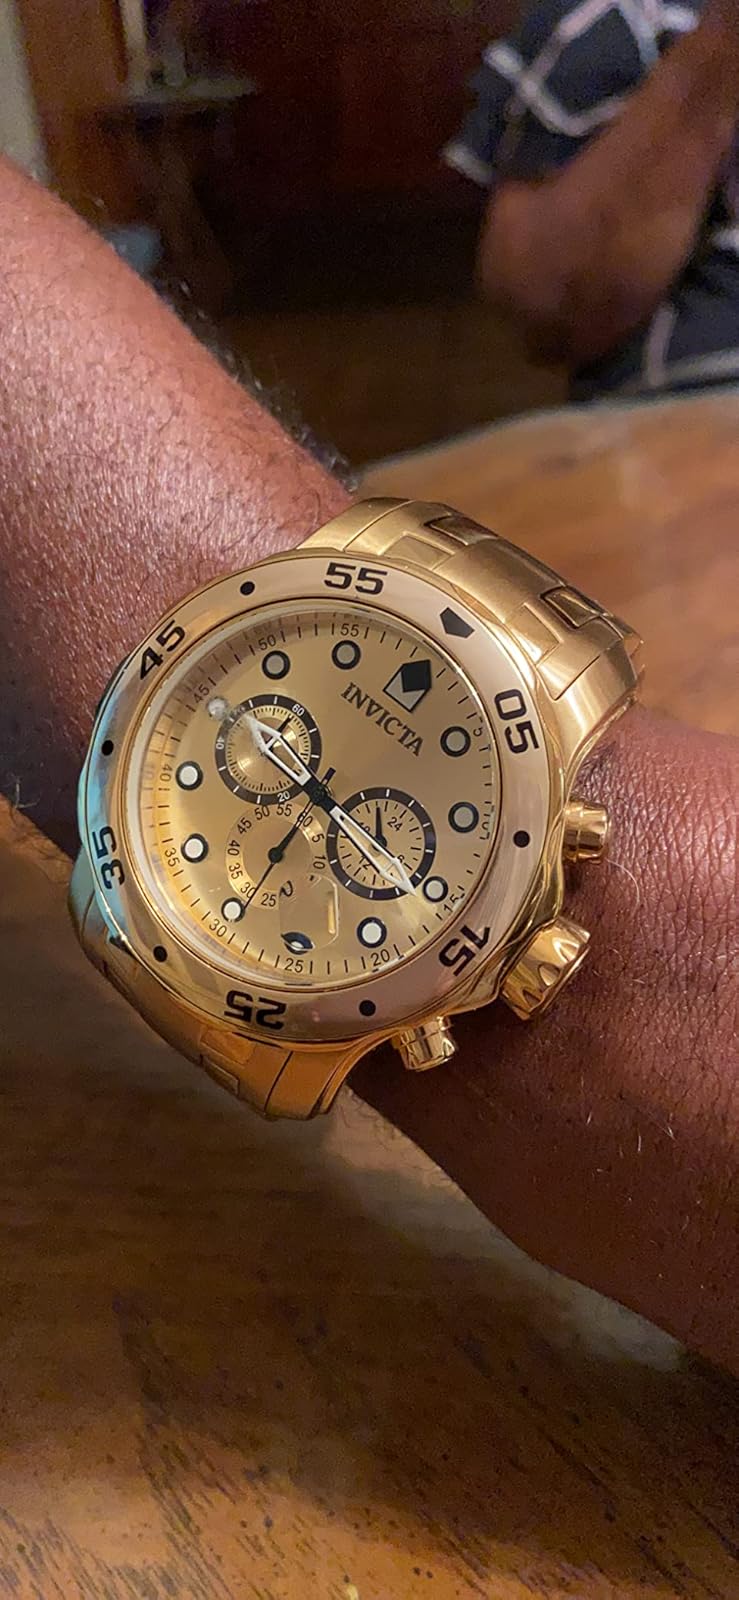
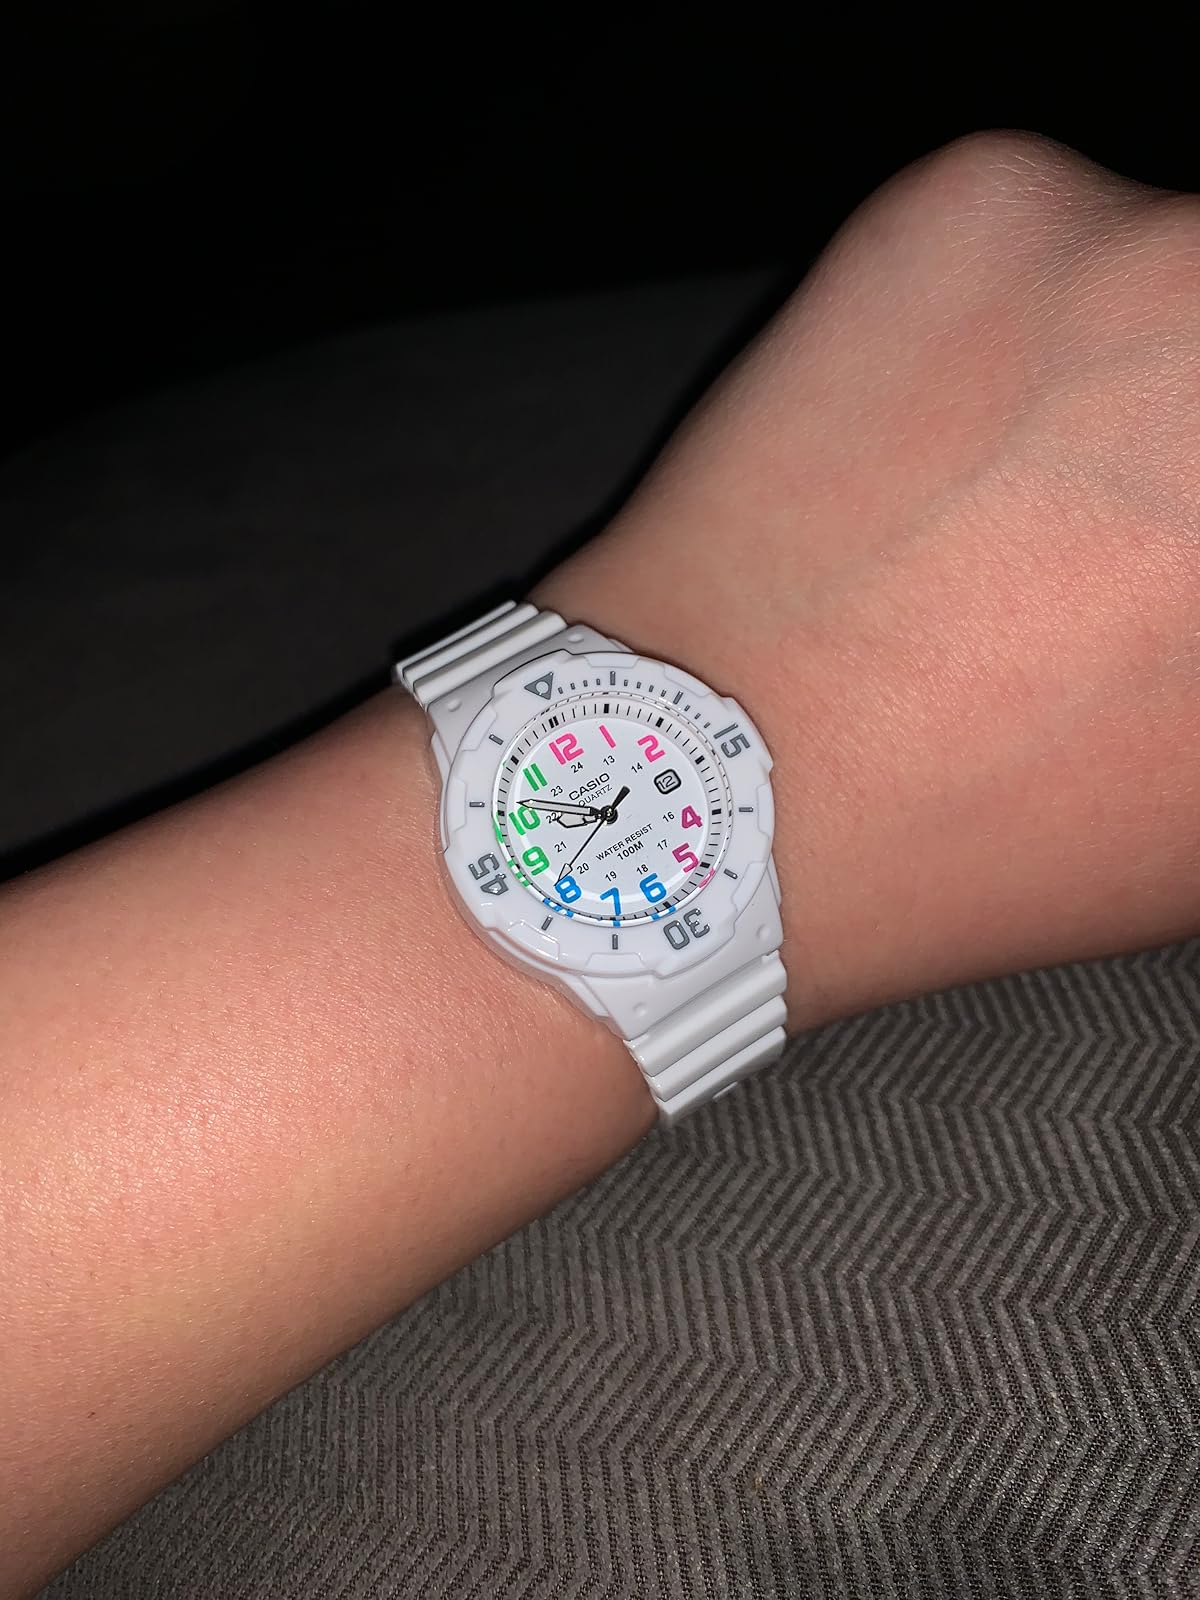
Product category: accessories_watch
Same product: no